Raymond Poincaré

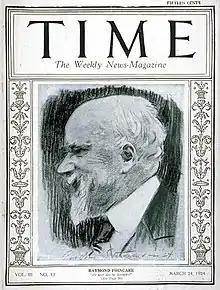
"Time" Cover, 24 Mar 1924

In the German-Soviet propaganda of the 1920s, the July Crisis of 1914 was portrayed as "Poincaré-la-guerre" (Poincaré's war), in which Poincaré put into action the plans he had allegedly negotiated with Emperor Nicholas II in 1912 for the dismemberment of Germany. The French Communist newspaper "L'Humanité" ran a front-page cover-story accusing Poincaré and Nicholas II of being the two men who plunged the world into war in 1914. The "Poincaré-la-guerre" propaganda proved to be very effective in the 1920s.